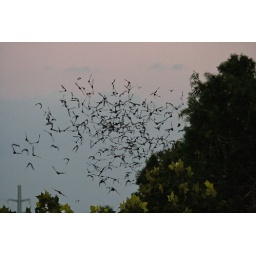
some of the million plus bats living under the congress street bridge on a friday night